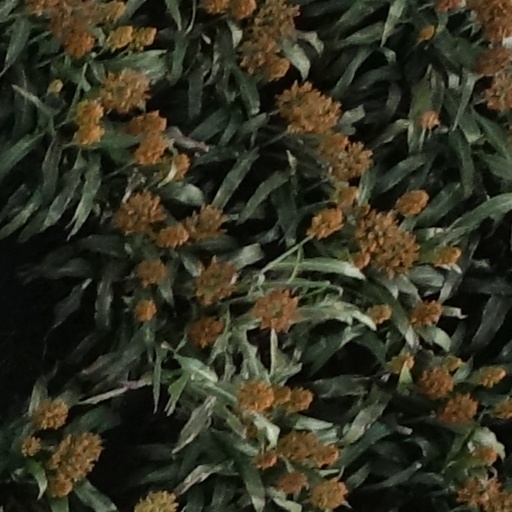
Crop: sorghum